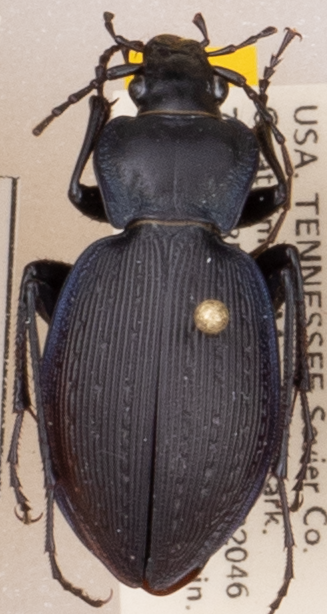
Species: Carabus goryi
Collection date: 2021-06-22
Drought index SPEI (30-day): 0.39
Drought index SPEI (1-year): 0.792
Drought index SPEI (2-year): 2.09